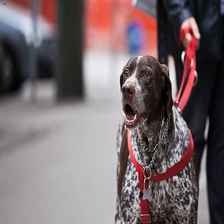
Species: dog
Breed: german shorthaired